Joe DiMaggio

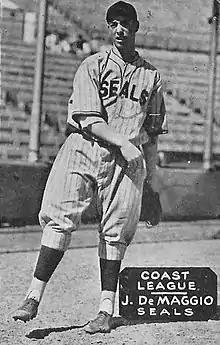
A baseball card of DiMaggio with the San Francisco Seals,

By 1931, DiMaggio was playing semi-pro ball. Nearing the end of the 1932 season, his brother Vince, playing for the San Francisco Seals of the Pacific Coast League (PCL), talked his manager into letting DiMaggio fill in at shortstop. He made his professional debut on October 1, 1932, playing the last three games. In less than two years, DiMaggio made the jump from the playground to the PCL, one notch below the majors. In his full rookie year, from May 27 to July 25, 1933, he hit safely in 61 consecutive games, a PCL-record, and second-longest in Minor League Baseball history. "Baseball didn't really get into my blood until I knocked off that hitting streak," he said. "Getting a daily hit became more important to me than eating, drinking, or sleeping.”